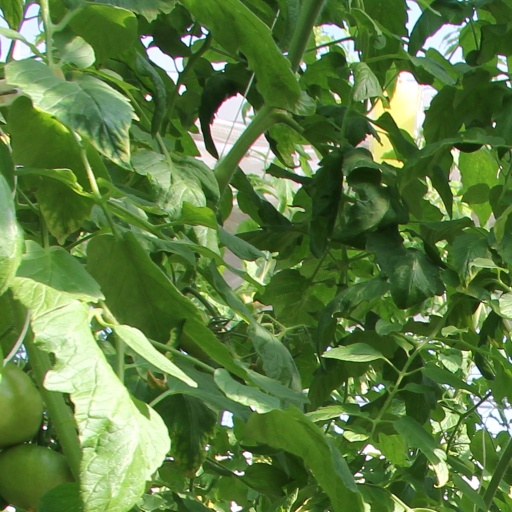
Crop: tomato